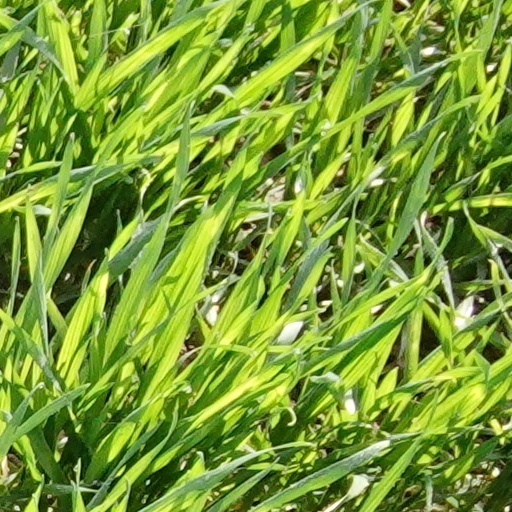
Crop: wheat